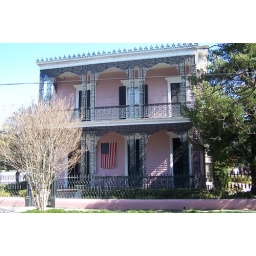
A pink house in the garden district of New Orleans